Nasu, Tochigi

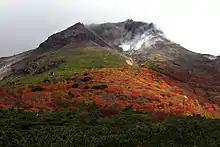
Chausudake volcano is one of the symbols of Nasu

Nasu is located in the mountainous far northeast of Tochigi Prefecture. The Naka River runs through the southwestern portion of the town and the Kurokawa River through the northeast.